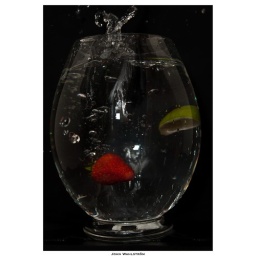
Played around a bit with a bowl of water and some fruit.